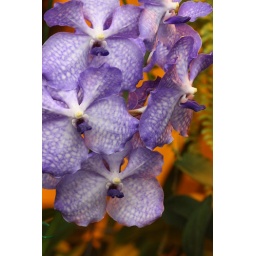
Orchids blooming in my green house today 10.27.09